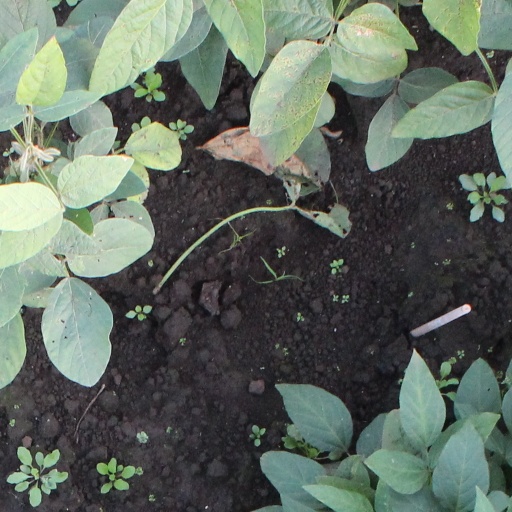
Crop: soybean